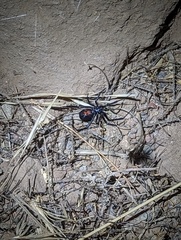
Species: Lactrodectus_hesperus